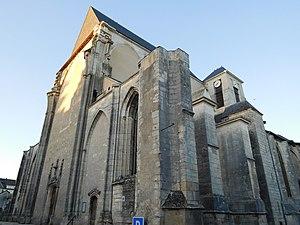
Abbaye de Saint-Satur, vue de la rue principale.
Cet article recense les monuments historiques du Cher, en France.
L'abbaye de Saint-Satur est située dans la vallée de la Loire, à 2 km au nord du piton de Sancerre et à 1 km de Saint-Thibault-sur-Loire.
L'église Saint-Pierre est une église catholique située à Saint-Satur, en France. C'est l'ancienne église abbatiale de l'abbaye de Saint-Satur.